Jacob Bendien

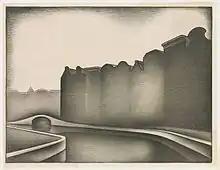
Canal, Lithograph

According to the RKD he was the uncle of Eva Bendien, who later started the Galerie Espace, a modern art gallery in Haarlem and Amsterdam.